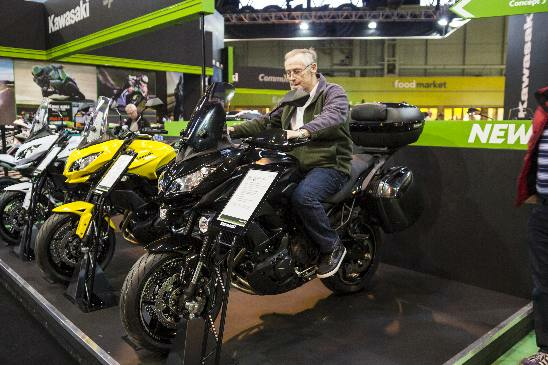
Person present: Yes